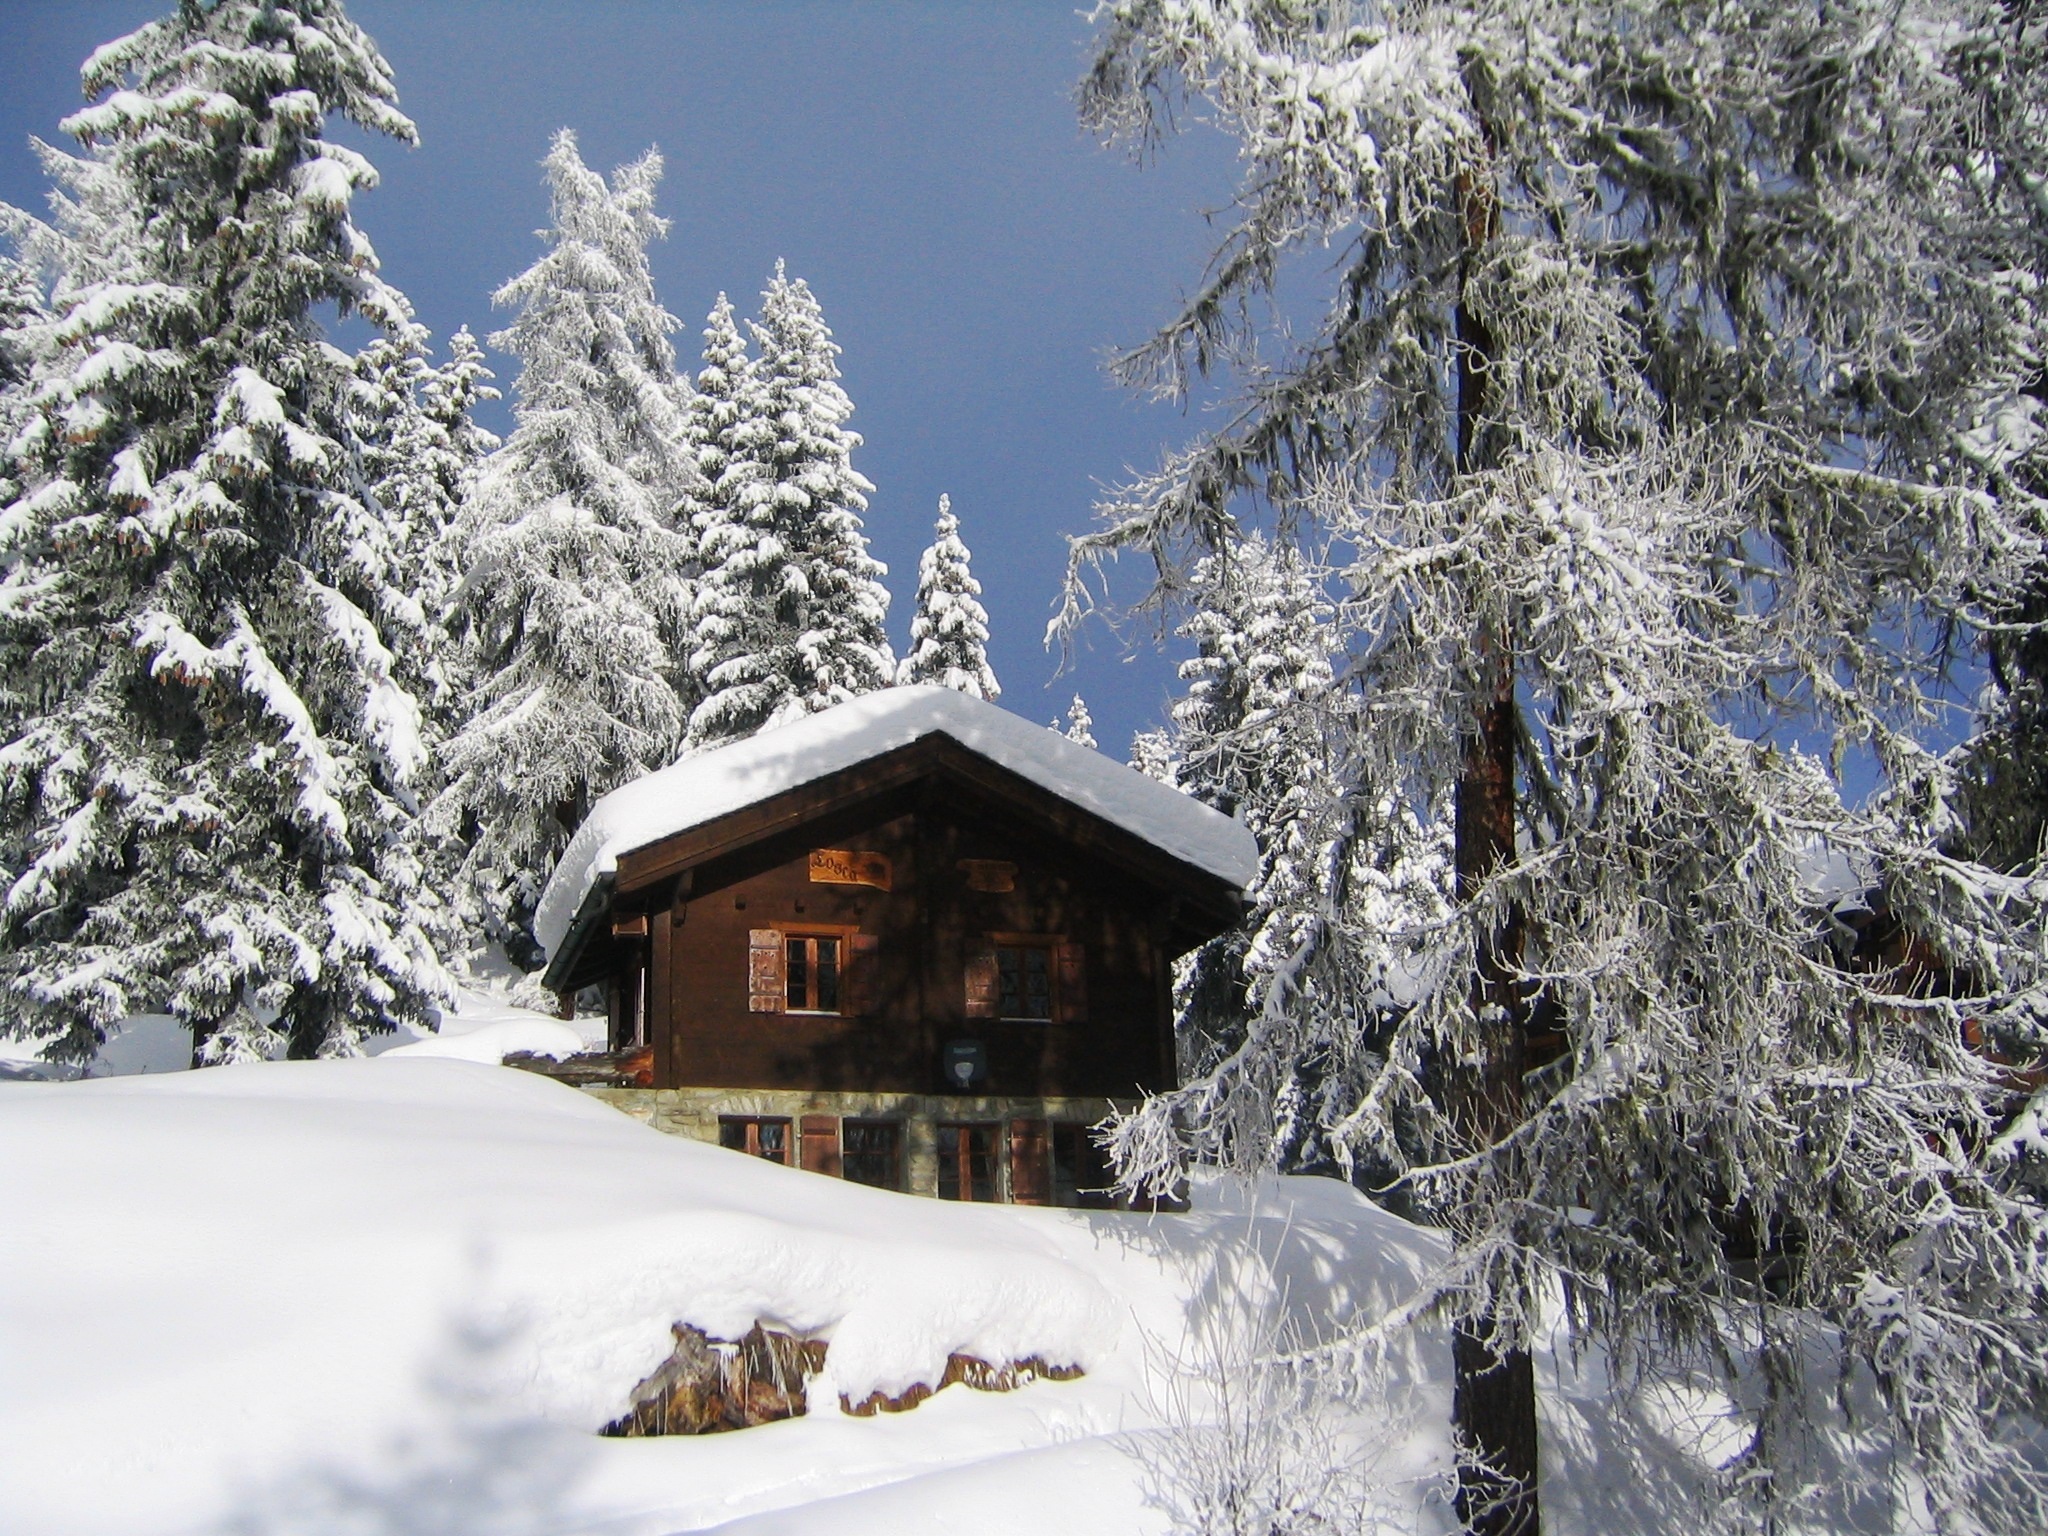
tree, mountain, snow, winter, frost, mountain range, weather, fir, season, spruce, switzerland, chalet, piste, charm, freezing, bettmeralp, woody plant, geological phenomenon, holiday snow, ski season